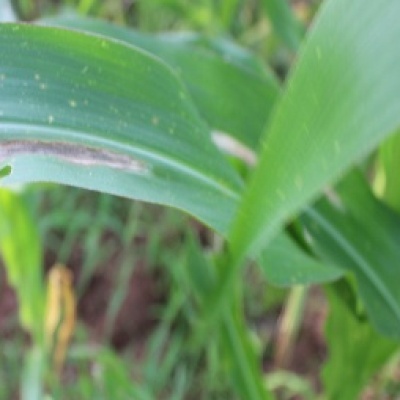
Label: Corn_(Maize)___Leaf_Spot